Protamine

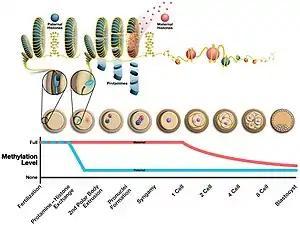
Alterations to the epigenome post-fertilization. The upper part of the image shows replacement of protamines with histones in paternal pronucleus shortly after fertilization. DNA packaged with protamines forms toroid-shaped structures, shown at the top left corner of the image.

During the formation of sperm, protamine binds to the phosphate backbone of DNA using the arginine-rich domain as an anchor. DNA is then folded into a toroid, an O-shaped structure, although the mechanism is not known. A sperm cell can contain up to 50,000 toroid-shaped structures in its nucleus with each toroid containing about 50 kilobases. Before the toroid is formed, histones are removed from the DNA by transition nuclear proteins, so that protamine can condense it. The effects of this change are 1) an increase in sperm hydrodynamics for better flow through liquids by reducing the head size 2) decrease in the occurrence of DNA damage 3) removal of the epigenetic markers that occur with histone modifications.